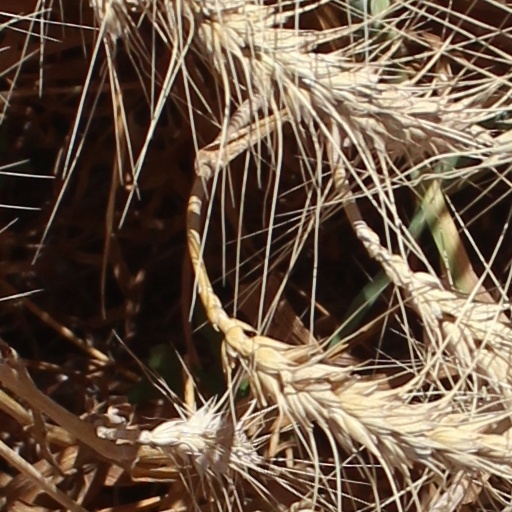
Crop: wheat